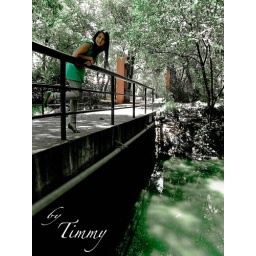
see the ducks in the green lake